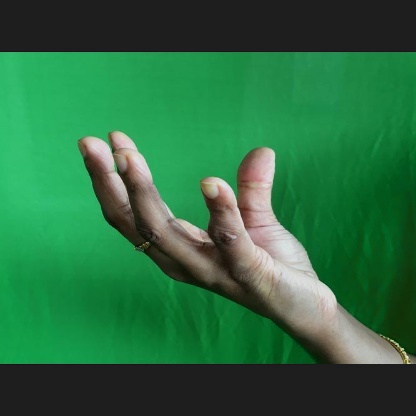
Mudra: Padmakosha